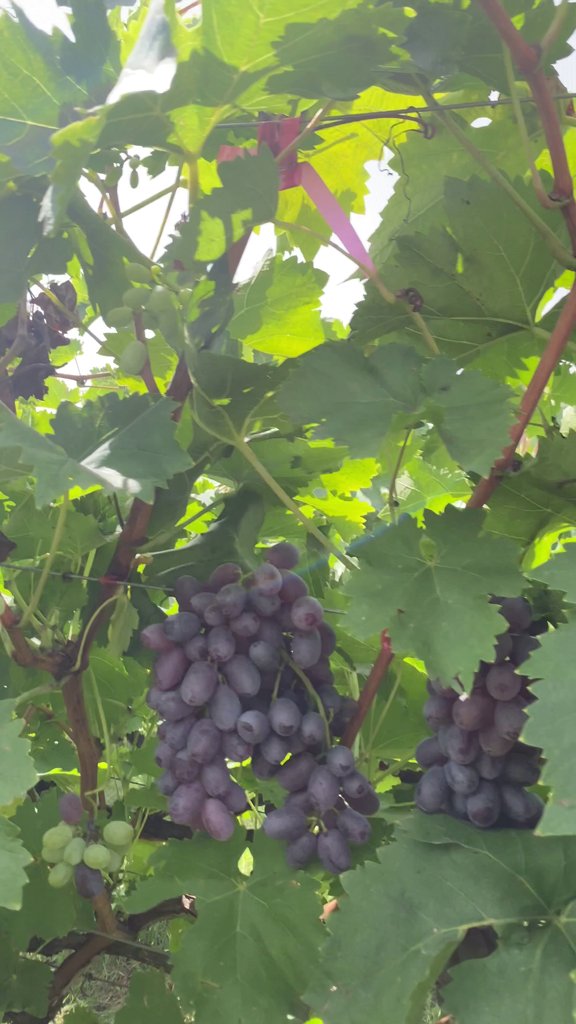
Berries visible: 108
Grape clusters: 5